Cholent

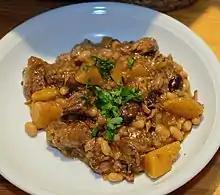
Cholent

Shabbat stews were developed over the centuries to conform with Jewish laws that prohibit cooking on the Sabbath. The pot is brought to a boil on Friday before the Sabbath begins, and sometimes kept on a blech or hotplate, or left in a slow oven or electric slow cooker, until the following day. Cholent originated as a barley porridge in ancient Judea as a type of "harisa". Over the centuries various Jewish diaspora communities created their own variations of the dish based on local food resources and neighborhood influence.